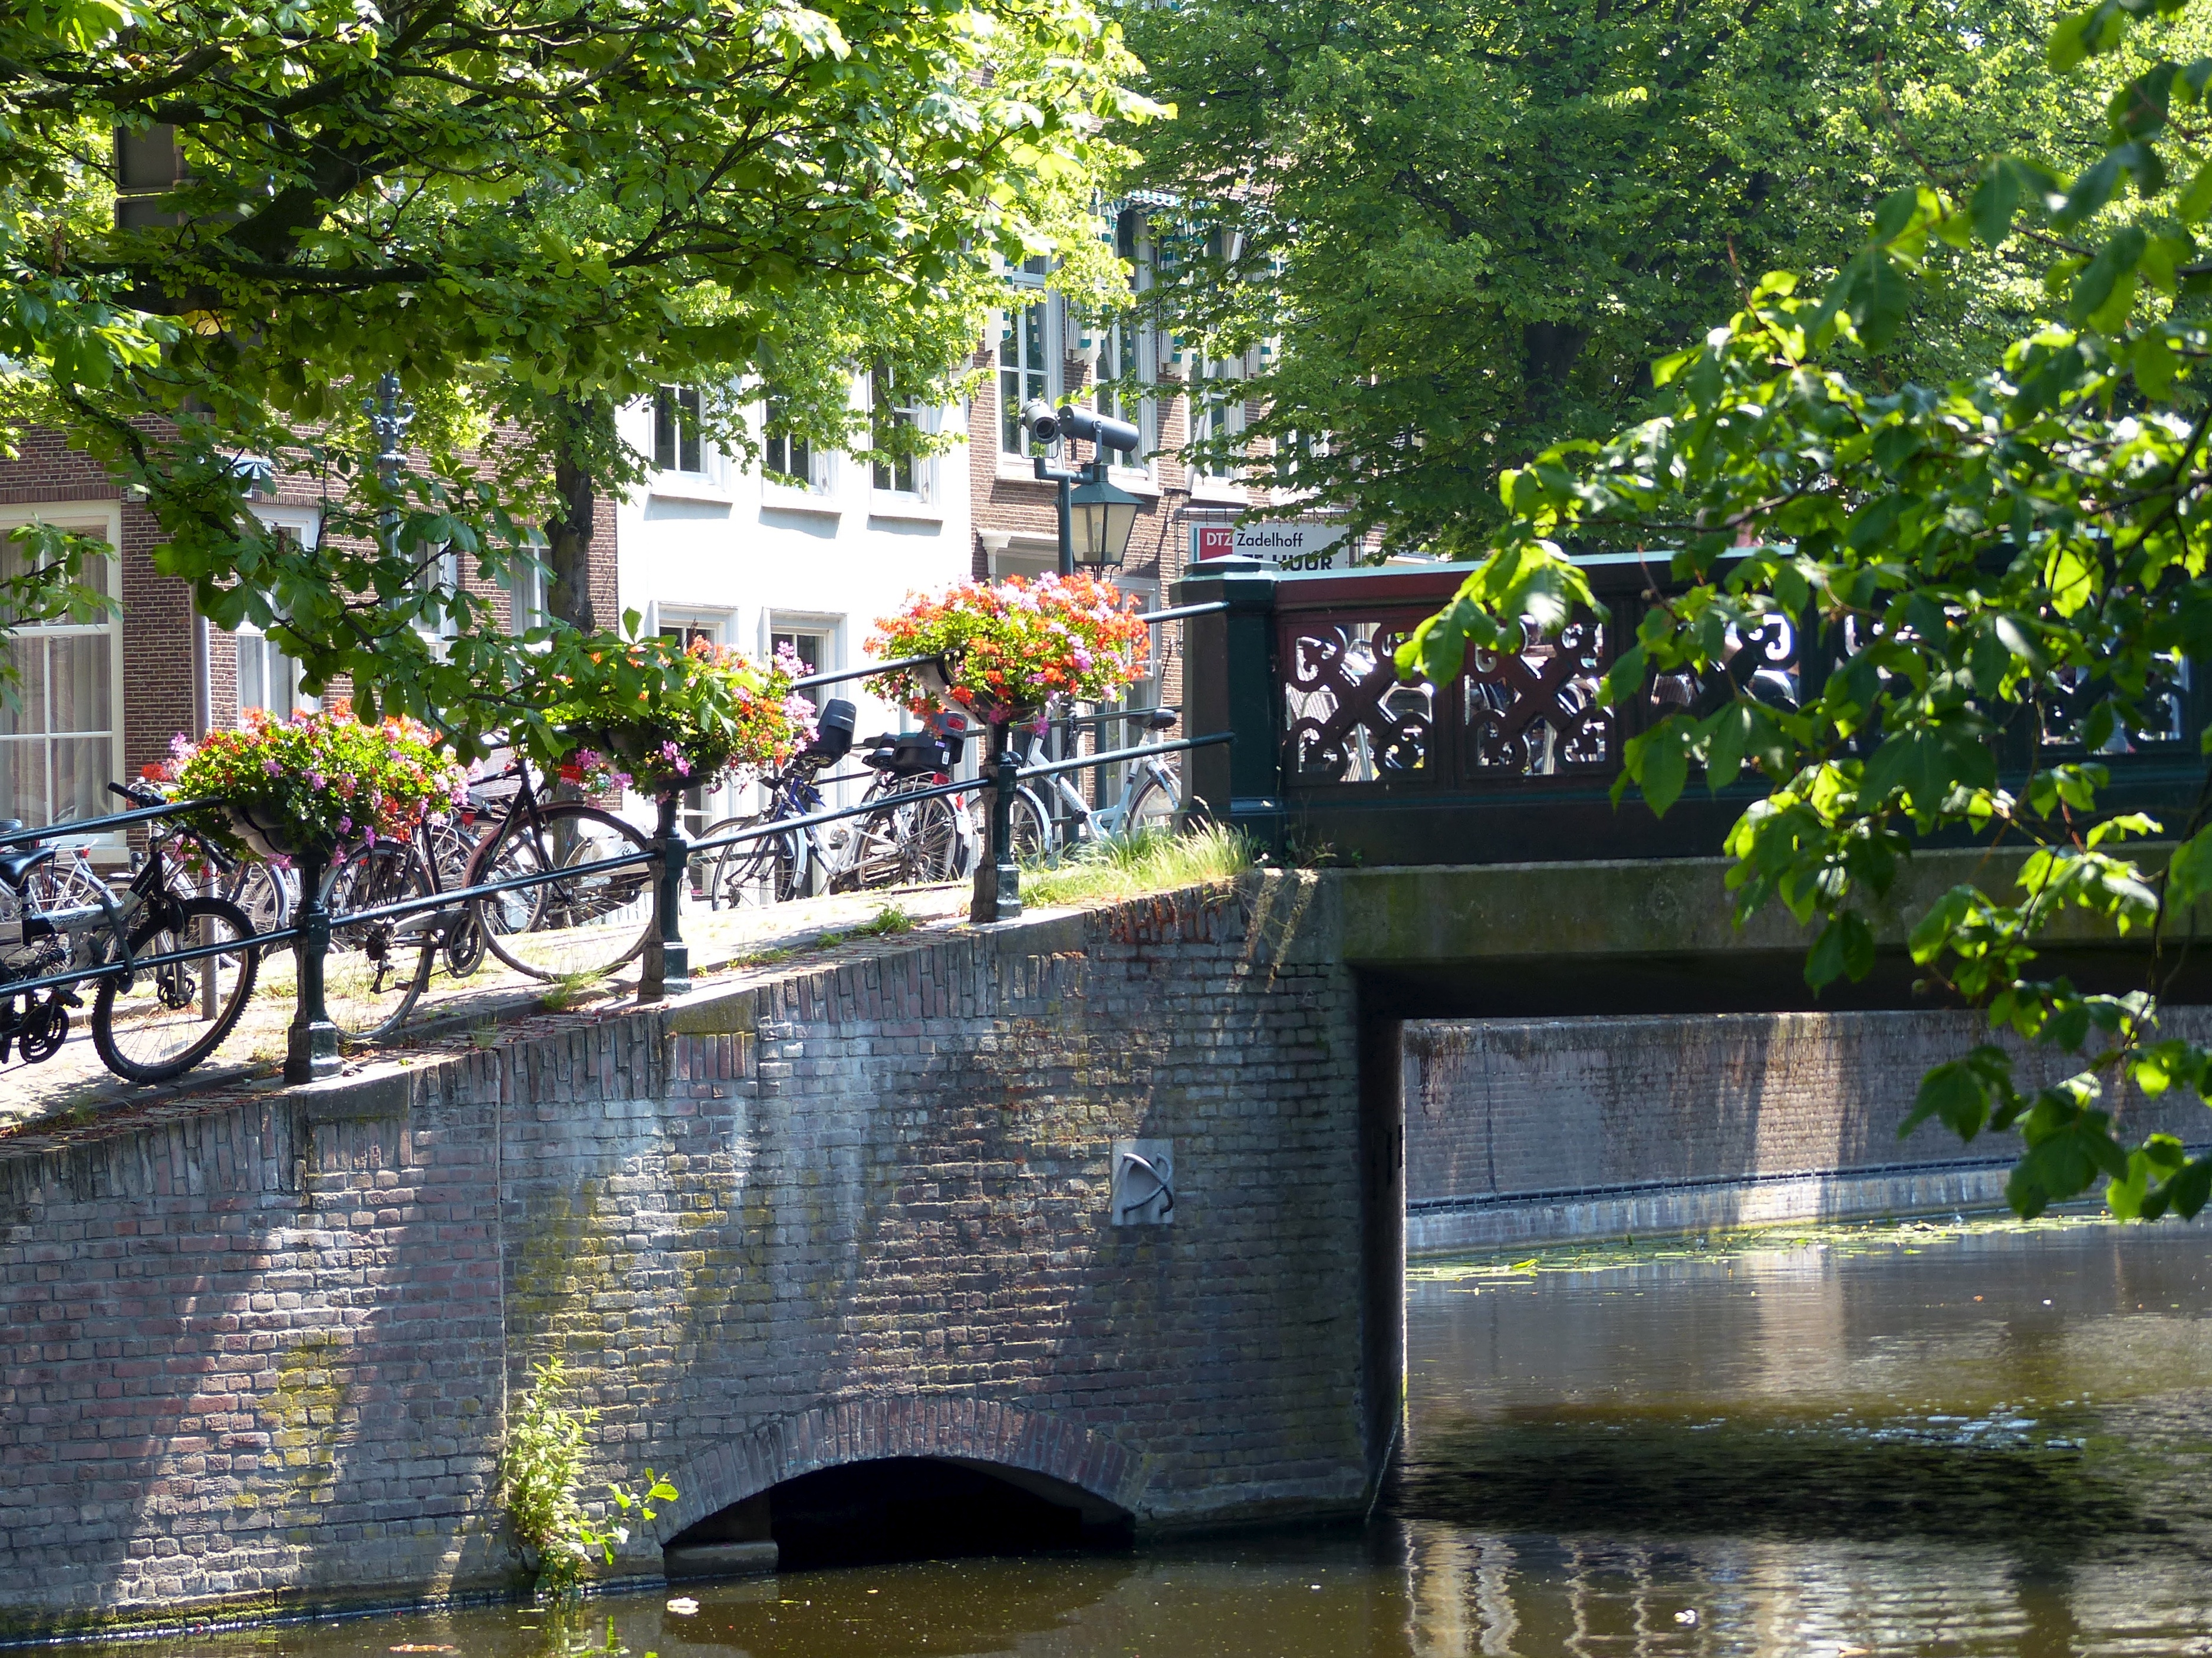
tree, flower, bike, river, canal, garden, tourism, waterway, flowers, holland, hague, haag